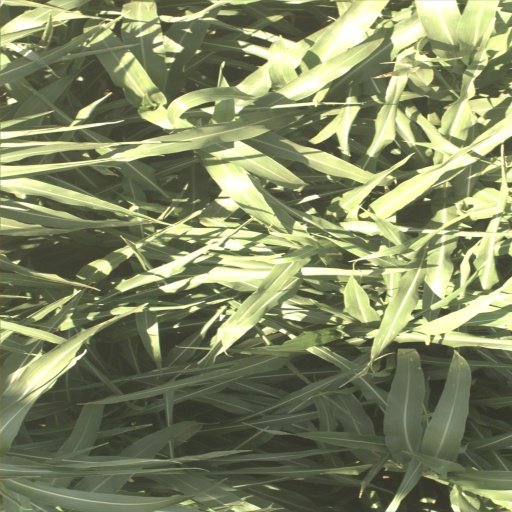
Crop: sorghum